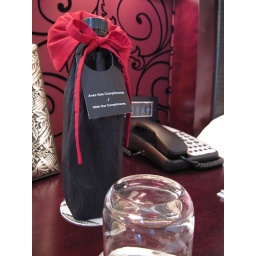
water bottle in guestroom